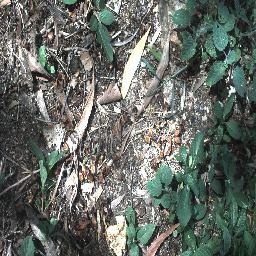
Label: negative